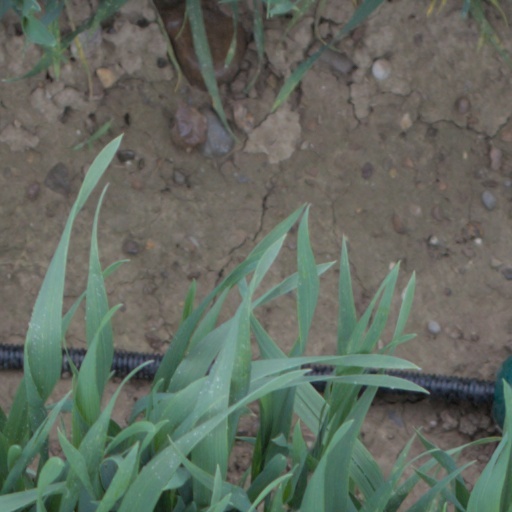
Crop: wheat